Highcliffe

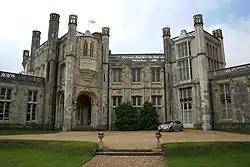
Highcliffe Castle

What is now regarded as Highcliffe has developed over the last several hundred years from the hamlet of Slop Pond, the Chewton Estate, and Chewton Common. The latter two also contained large farmsteads.